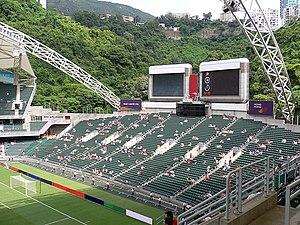
Le Tournoi de Hong Kong de rugby à sept, connu également par son nom anglais de Hong Kong Sevens, est un tournoi de rugby à sept organisé annuellement à Hong Kong. Le tournoi est créé en 1976 et devient l'étape la plus importante des World Sevens Series à partir de 2000. Les tournois se disputent au Hong Kong Stadium depuis 1982.
Le Hong Kong Stadium est le principal stade de sport de Hong Kong. Bâti à partir de l'ancien Government Stadium, il est situé à So Kon Po, sur l'île de Hong Kong, près de Causeway Bay. Il a été rouvert en tant que Hong Kong Stadium en 1994. Il a une capacité de 40 000 places, dont 18 240 au niveau principal, 3 153 places en loges, 18 559 au niveau supérieur et 48 places pour personnes en fauteuil roulant.